Access control

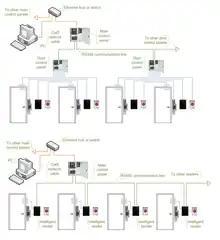
Access control system using network-enabled main controllers

4. Serial controllers with terminal servers. In spite of the rapid development and increasing use of computer networks, access control manufacturers remained conservative, and did not rush to introduce network-enabled products. When pressed for solutions with network connectivity, many chose the option requiring less efforts: addition of a terminal server, a device that converts serial data for transmission via LAN or WAN.